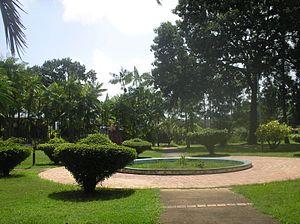
Jardin botanique en centre ville de Cayenne, avec une statue de Gaston Monnerville
Cayenne est une commune française, chef-lieu du département et de la région d'outre mer français de Guyane.
Le Jardin botanique de Cayenne est un jardin botanique situé en plein centre de la ville de Cayenne.